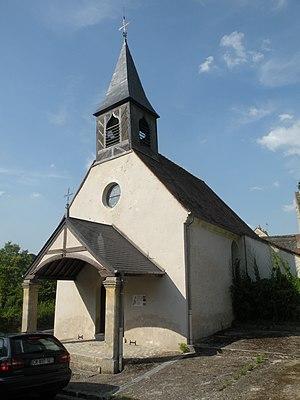
Vienne-en-Arthies église st joseph